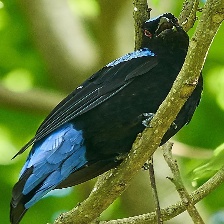
Species: FAIRY BLUEBIRD
Scientific name: IRENA